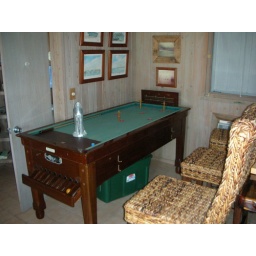
The skittle table in the bar house.